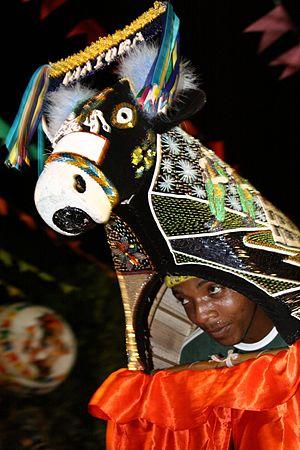
Cet article recense les pratiques inscrites au patrimoine culturel immatériel au Brésil.